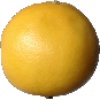
Label: white_grapefruit